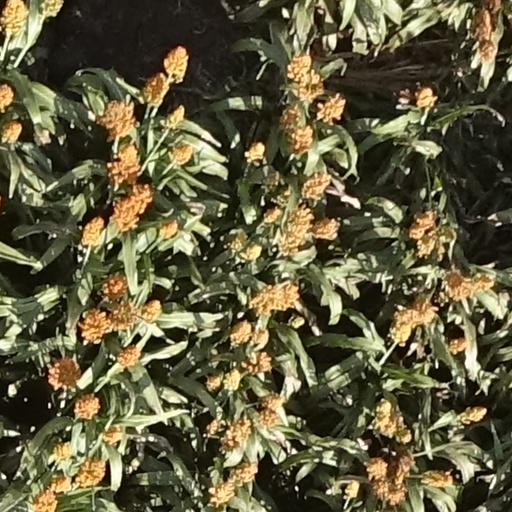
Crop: sorghum